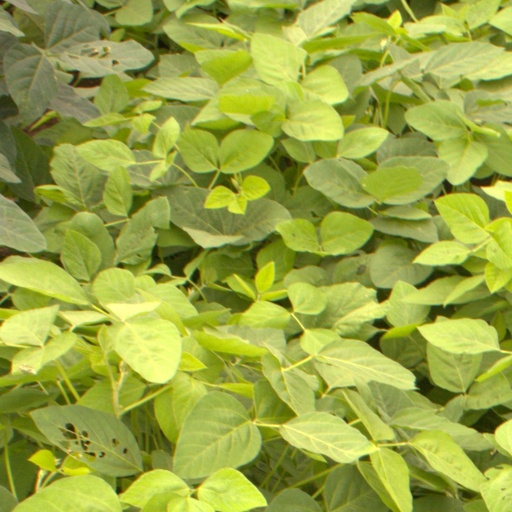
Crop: soybean